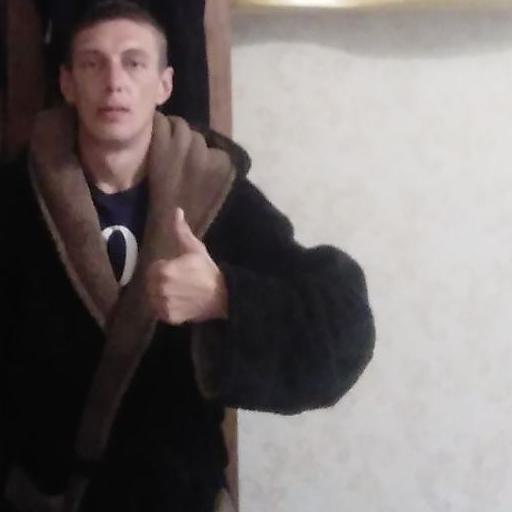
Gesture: like